Mississauga

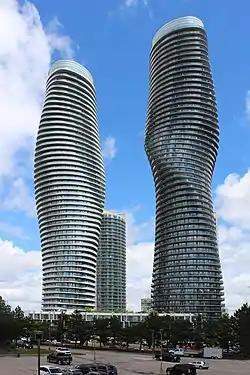
Absolute World, condominiums in the City Centre

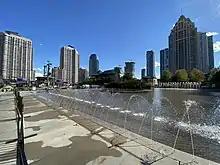
Celebration Square

Mississauga is bounded by Oakville and Milton to the west/southwest, Brampton to the north, Toronto to the east, and Lake Ontario to the south/south-east. Halton Hills borders Mississauga's north-west corner. With the exception of the southeast border with Toronto (Etobicoke Creek), Mississauga shares a land border with all previously mentioned municipalities.